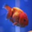
Label: aquarium_fish